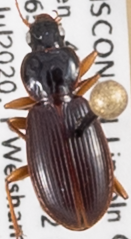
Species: Synuchus impunctatus
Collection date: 2020-07-07
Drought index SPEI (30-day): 0.998
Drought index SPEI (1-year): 1.01
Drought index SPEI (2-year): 2.09